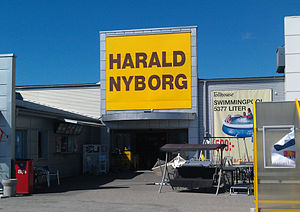
Harald Nyborg
Harald Nyborg A/S er en dansk detailkæde, der består af 33 butikker i Danmark og 1 i Sverige med varer indenfor hus og have samt en postordreafdeling. Selskabet blev grundlagt i 1904 og har hovedsæde og centrallager i Odense-forstaden Højme.